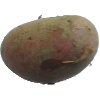
Label: red_potato